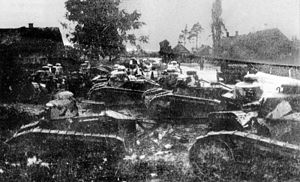
Renault FT / Overlevende eksemplarer
Polske FT kampvogne under slaget ved Daugavpils
Renault FT eller Automitrailleuse à chenilles Renault FT modèle 1917 var en let fransk kampvogn. Det var en af de mest revolutionerende og indflydelsesrige kampvognsmodeller